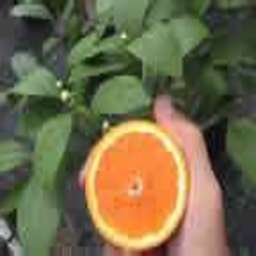
Label: peels